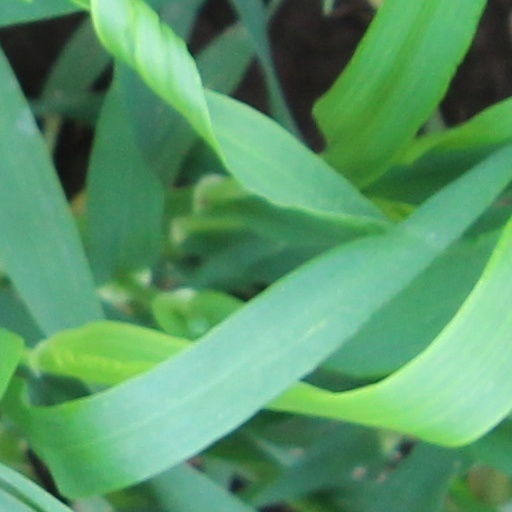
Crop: wheat